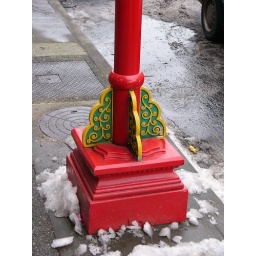
The base of a streetlight in Chinatown.